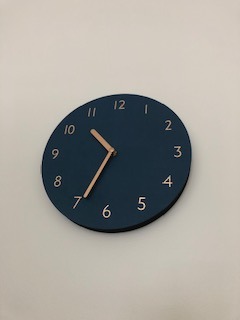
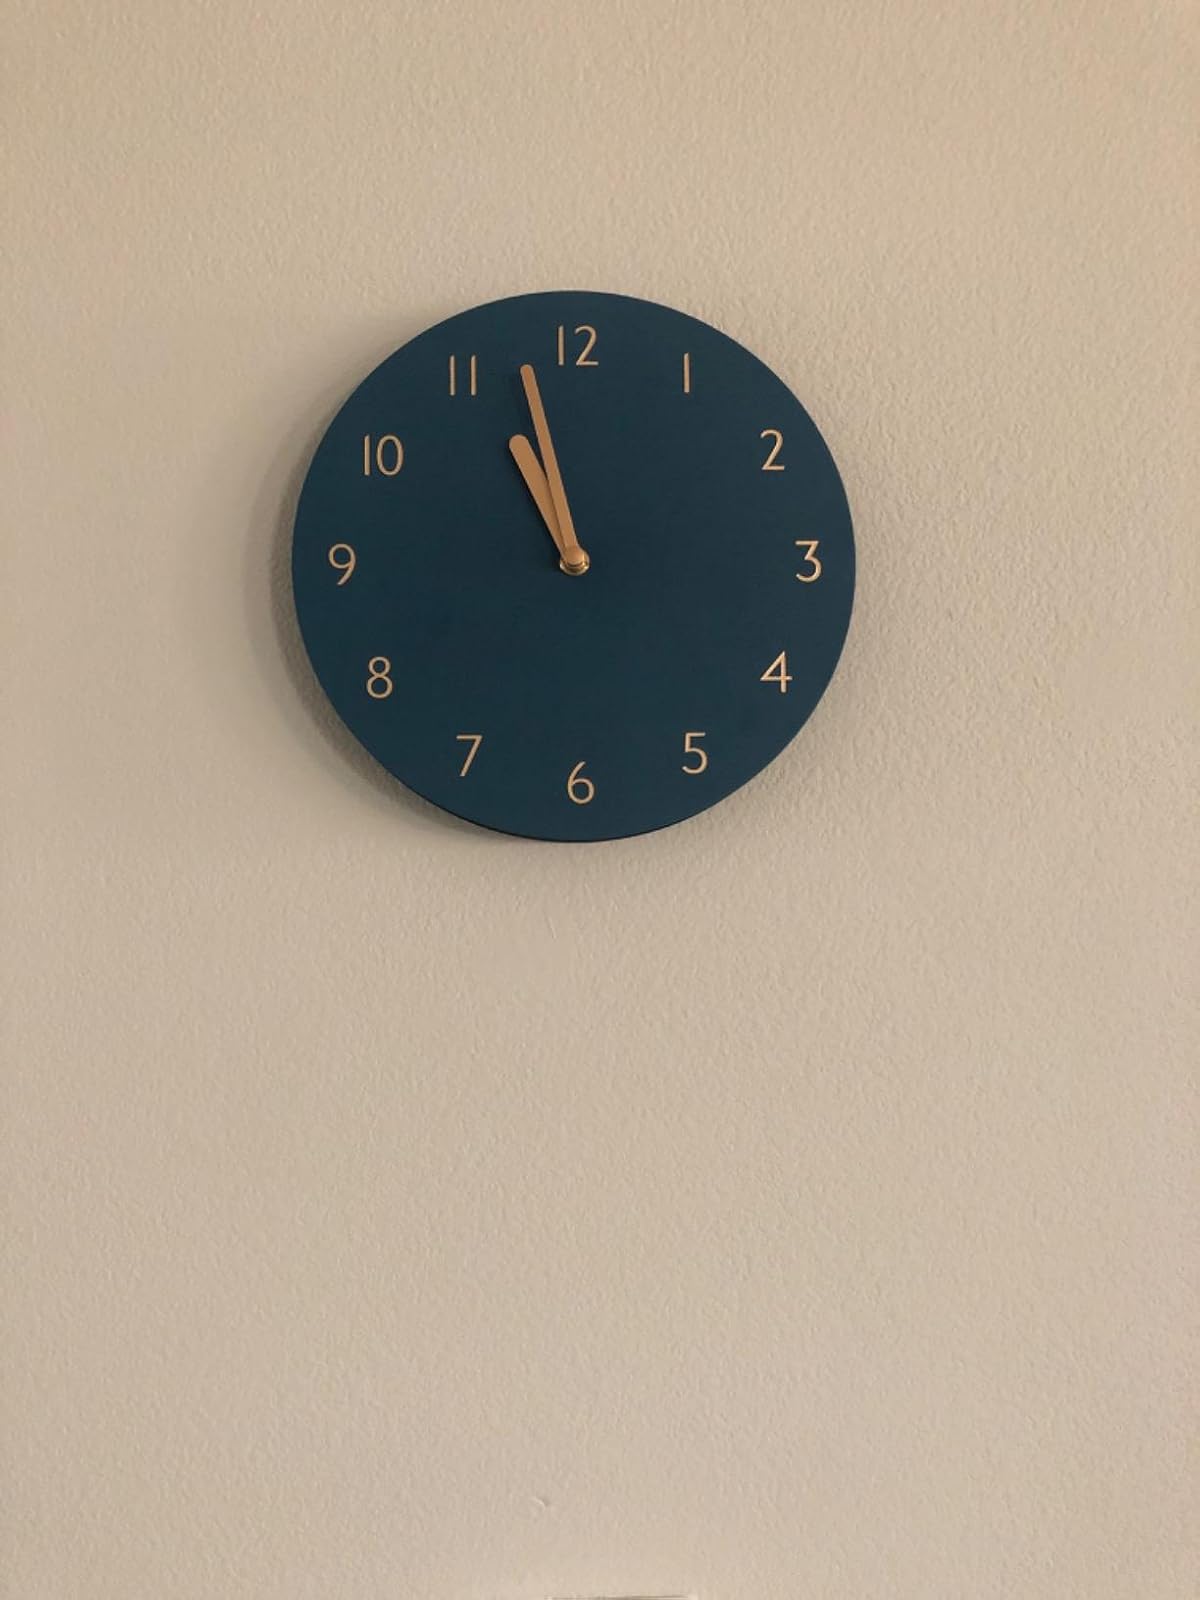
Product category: clock
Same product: yes